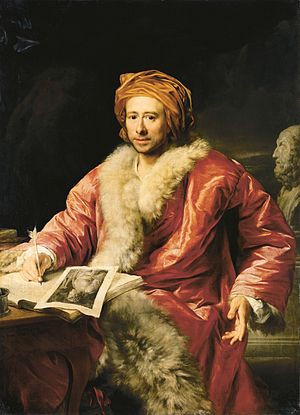
Johann Joachim Winckelmann / Biografi / Død
Winckelmann klædt i luksus malet af Anton von Maron i 1768. Foran ham ligger et stik af Antinous (Schlossmuseum Weimar)
Johann Joachim Winckelmann var en tysk kunsthistoriker og arkæolog. Han var pioner inden for klassicismen og var den første, der formulerede forskellen mellem græsk, hellenistisk og romersk kunst. Det var indflydelsen fra Winckelmann der var startskuddet til den klassicistiske bevægelse i slutningen af 1700-tallet. Virkningen af hans skrifter havde været med til at forme den nye arkæologiske videnskab og kunsthistorie. De var desuden en markant inspiration for den vesteuropæiske malerkunst, billedkunst, litteratur og endda filosofi.